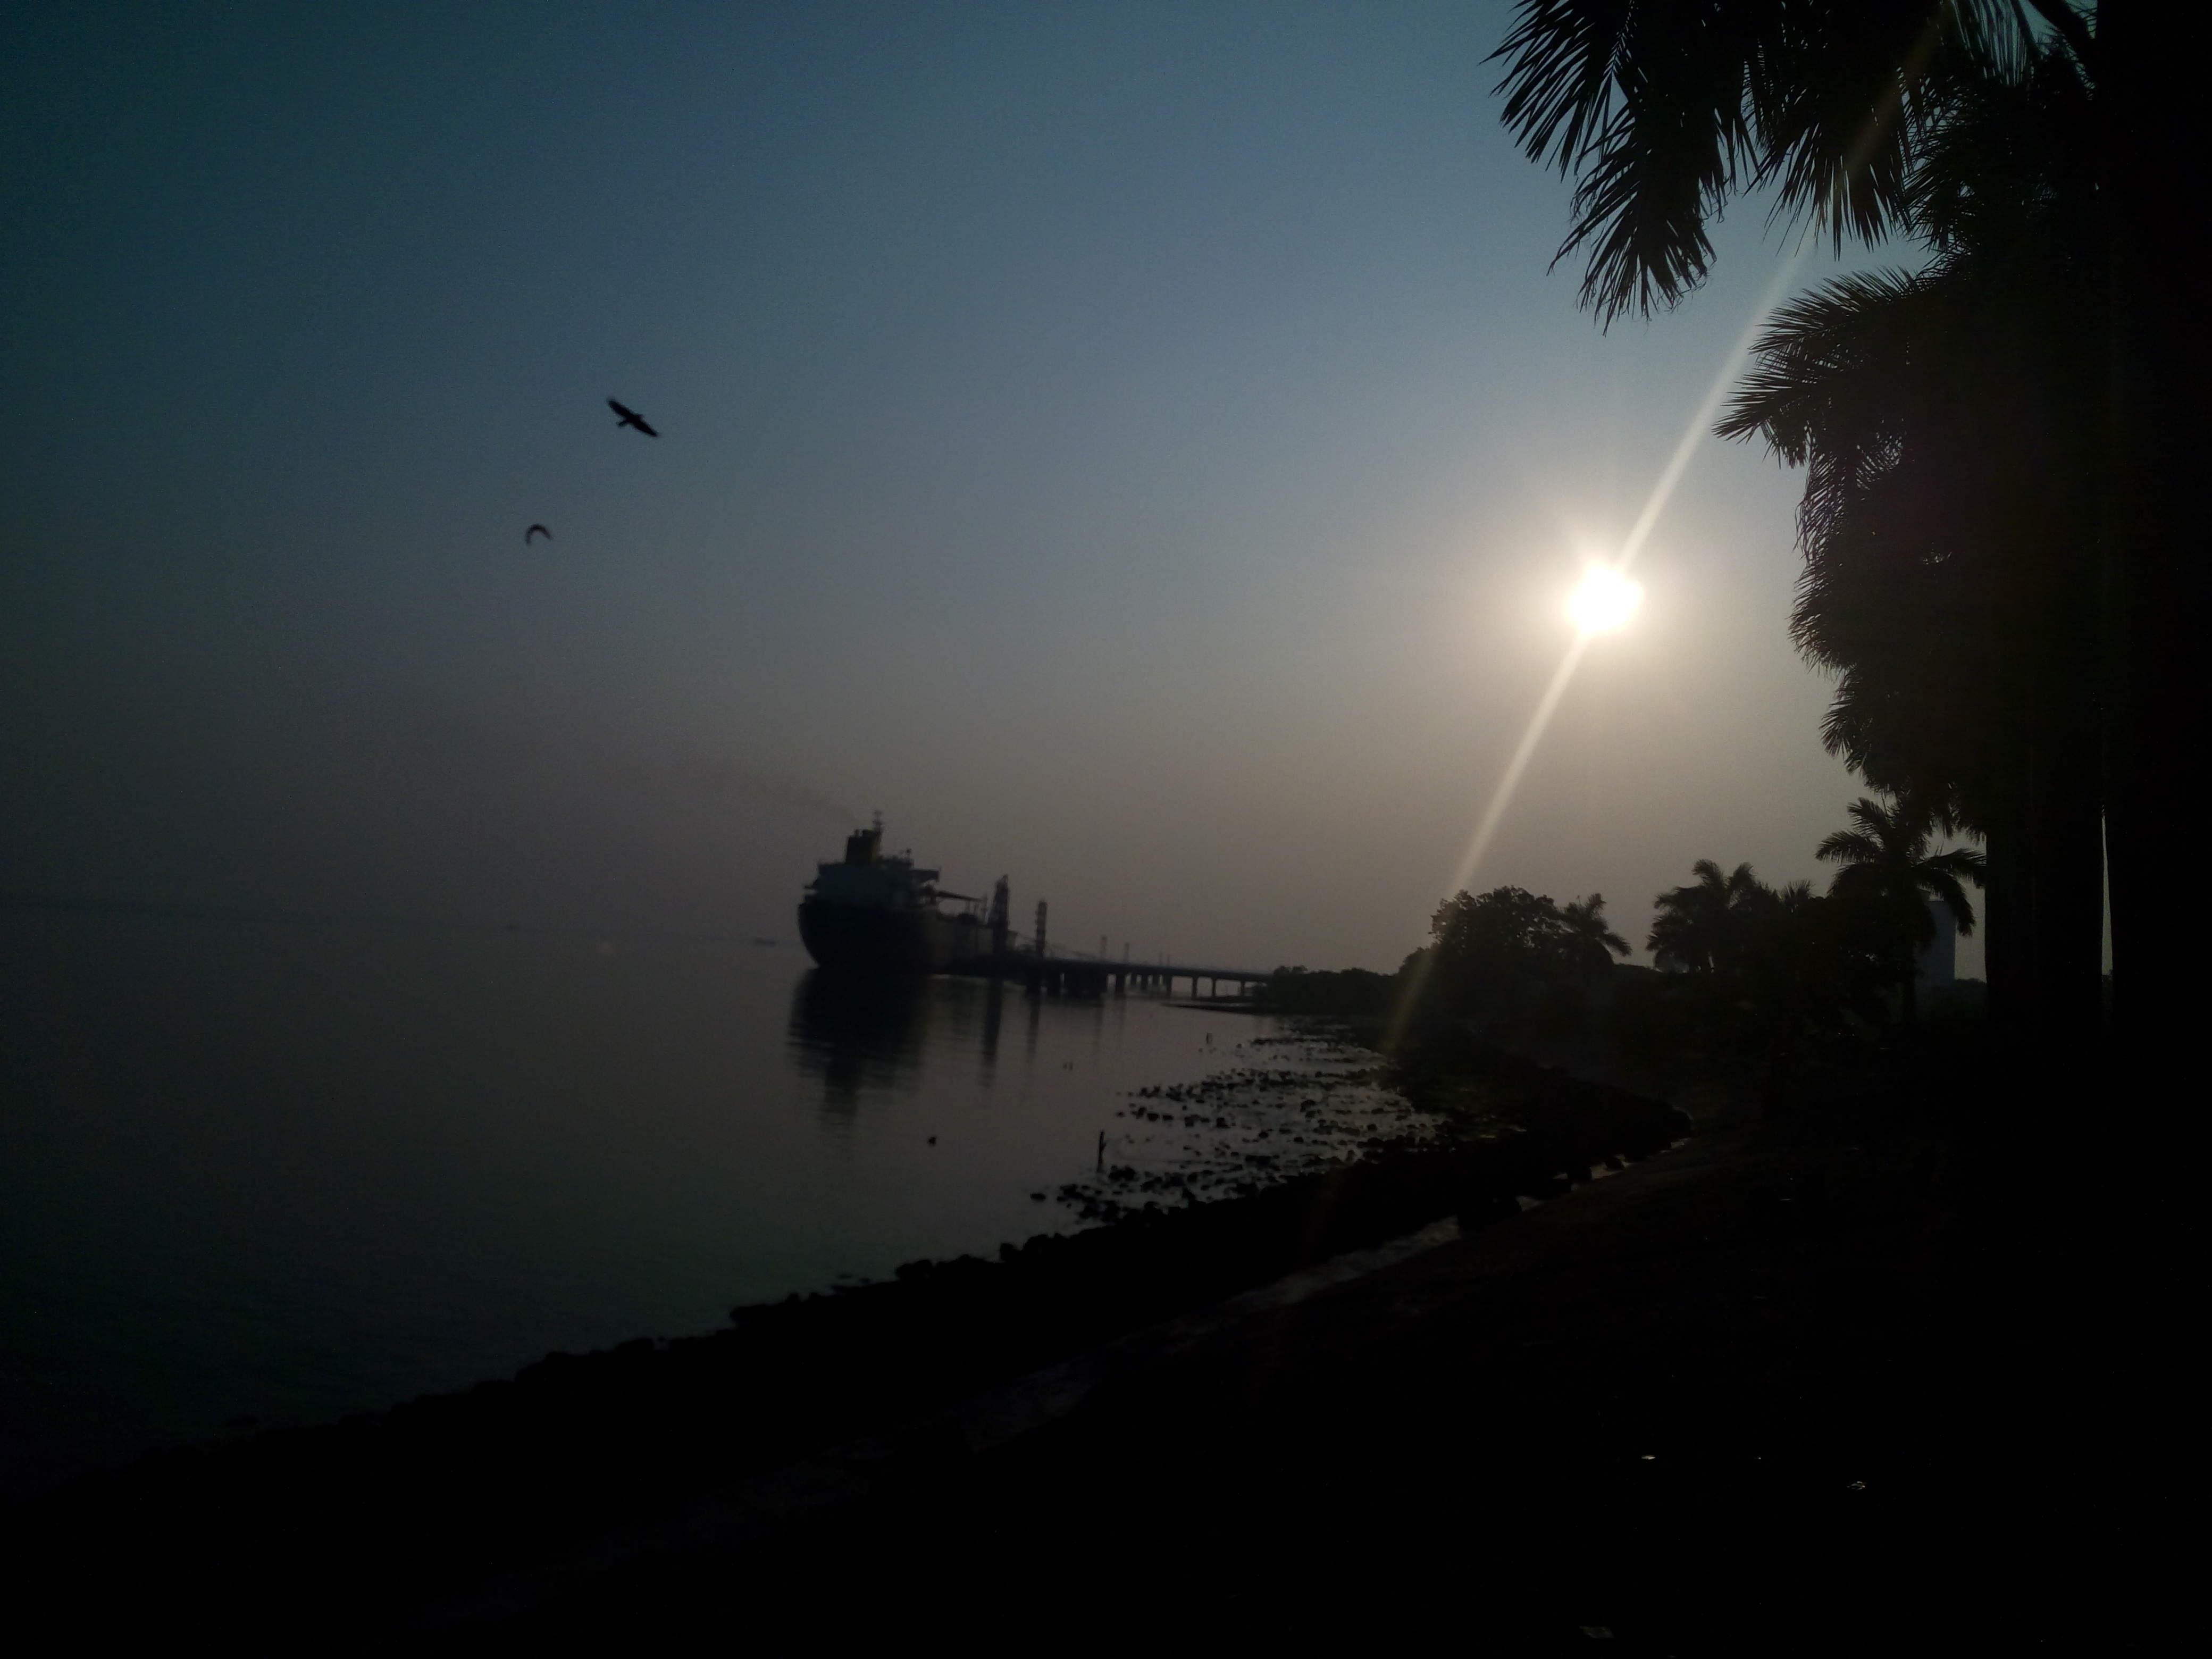
sea, ocean, horizon, light, cloud, sky, sun, fog, sunrise, sunset, mist, night, sunlight, morning, dawn, atmosphere, dusk, evening, reflection, weather, darkness, moonlight, astronomical object, atmospheric phenomenon, atmosphere of earth